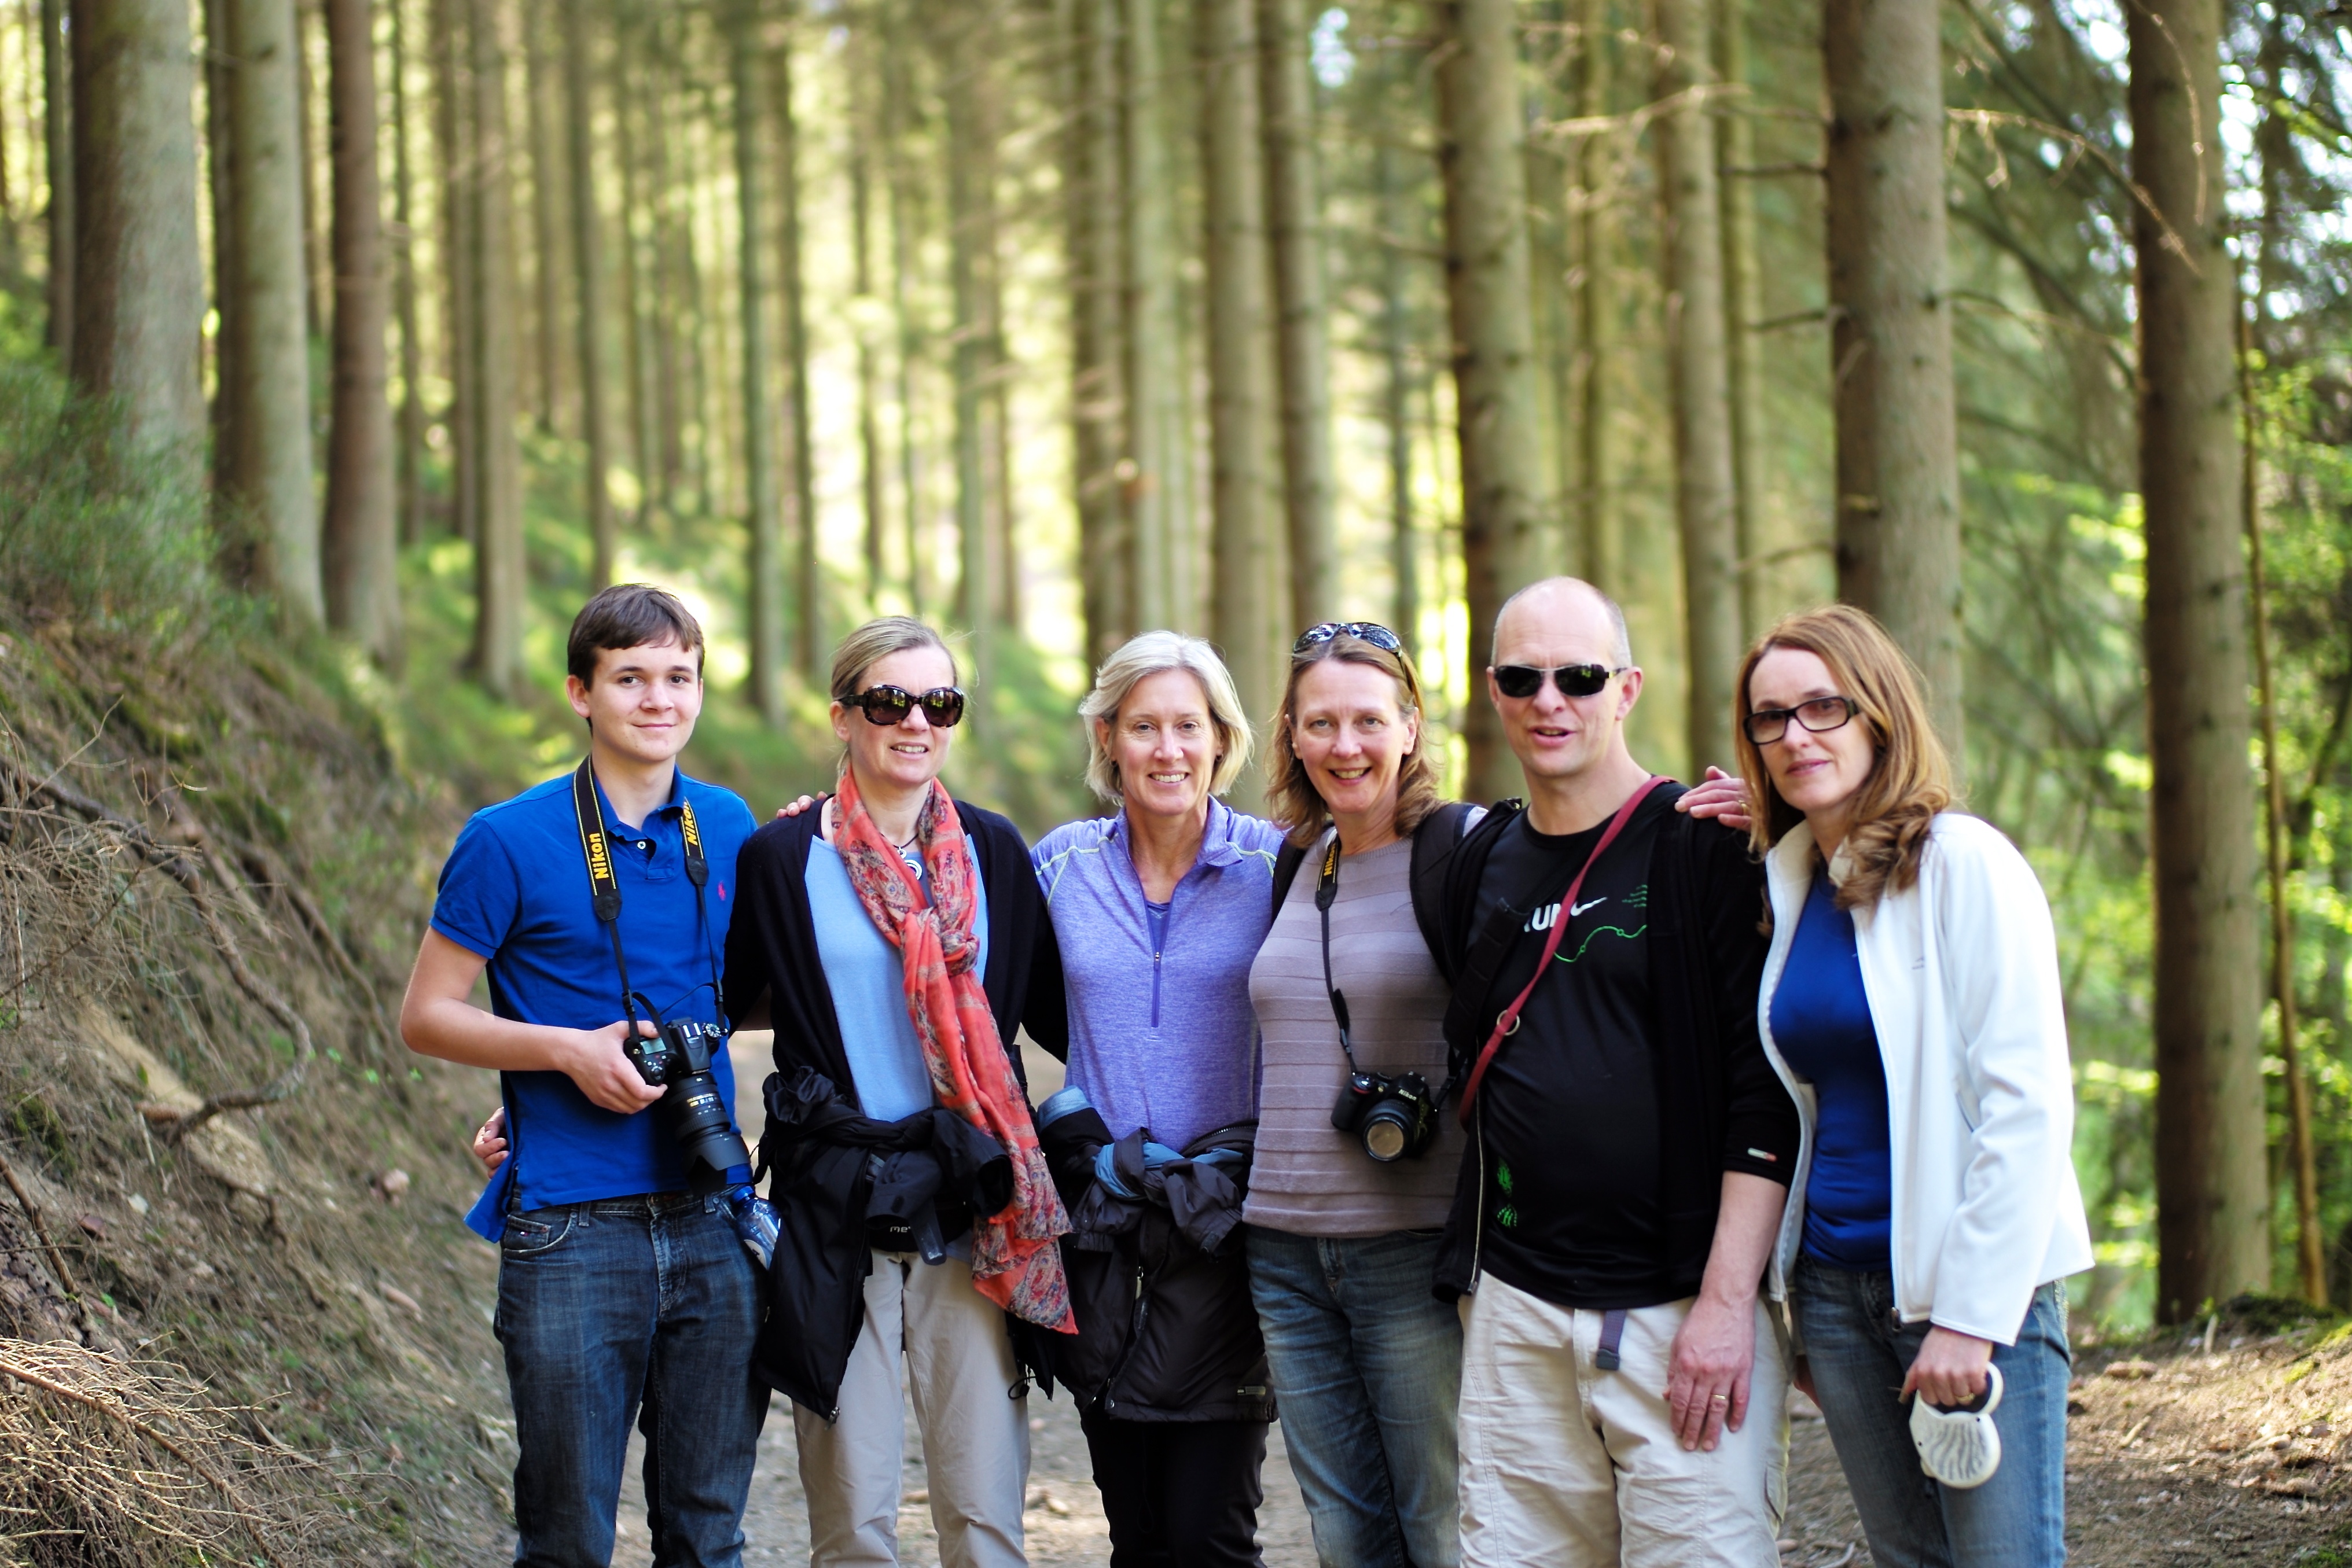
nature, forest, walking, people, hiking, adventure, travel, europe, spring, belgium, family, team, leica, ardennes, stoumont